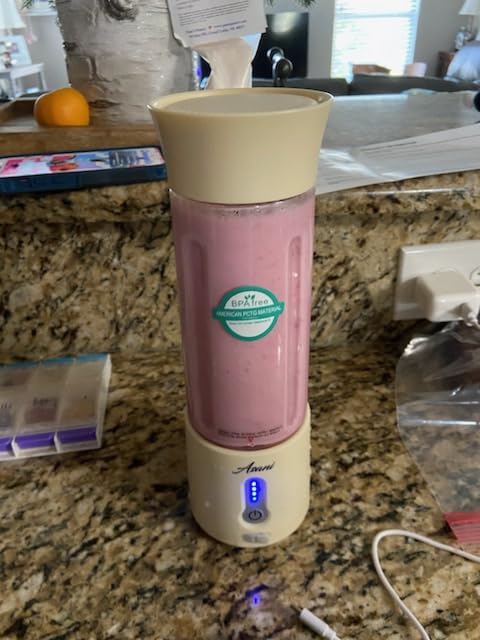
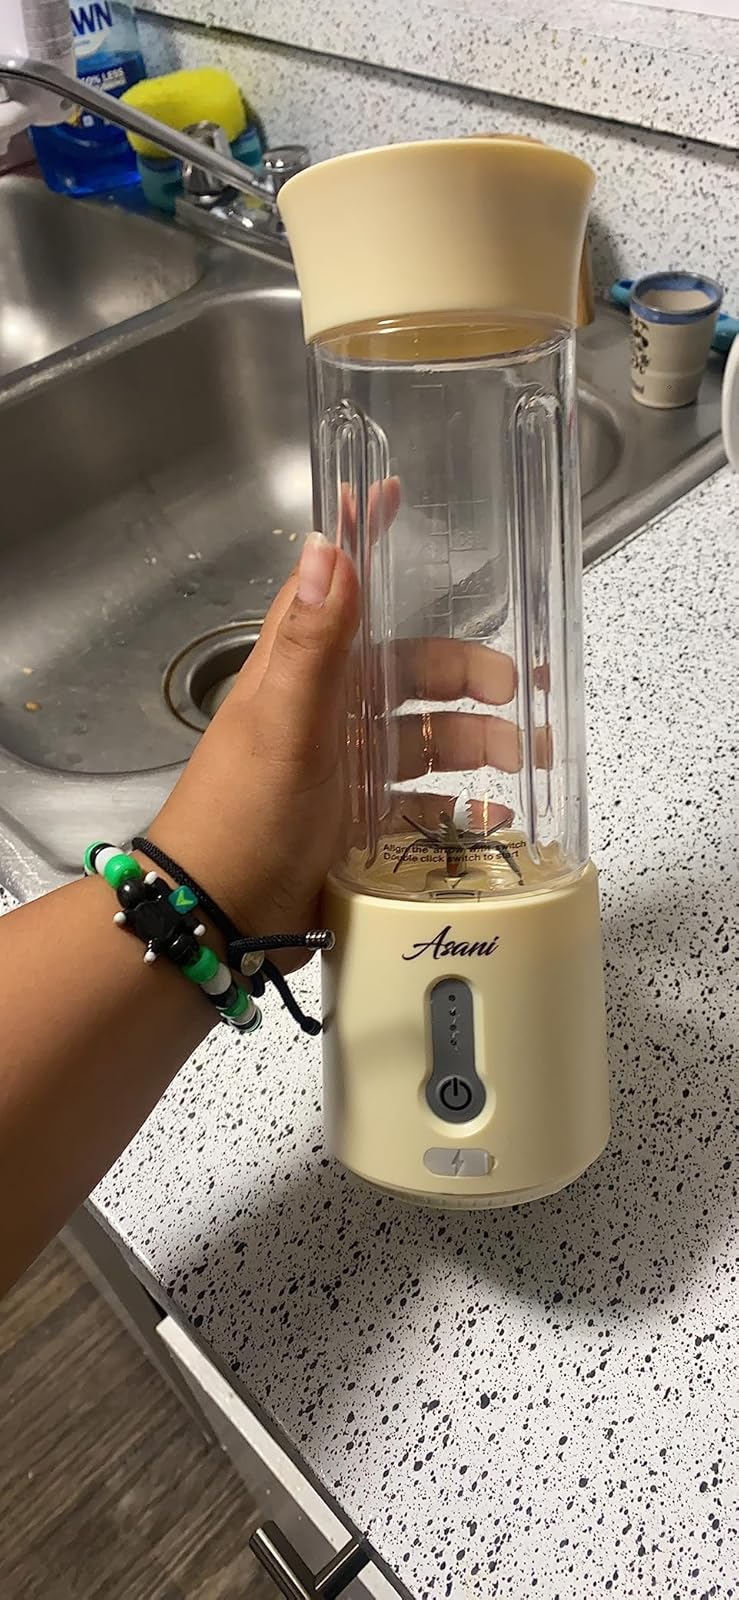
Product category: items_blender
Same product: yes